Catch of the Day

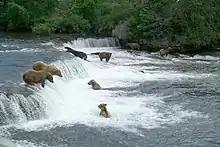
Bears hunting fish at Brooks Falls

Catch of the Day is a 1988 wildlife photograph by Thomas D. Mangelsen. Taken at Brooks Falls in Alaska's Katmai National Park and Preserve, it depicts a sockeye salmon leaping from the water into the mouth of an Alaskan brown bear, immediately before the bear eats the fish. It has been described as iconic and one of, if not the most, famous wildlife photographs ever taken.